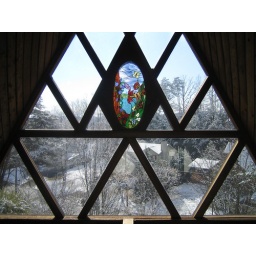
I stood in our home office and took this photo to show the light-snow-covered landscape outside (2/20/06).